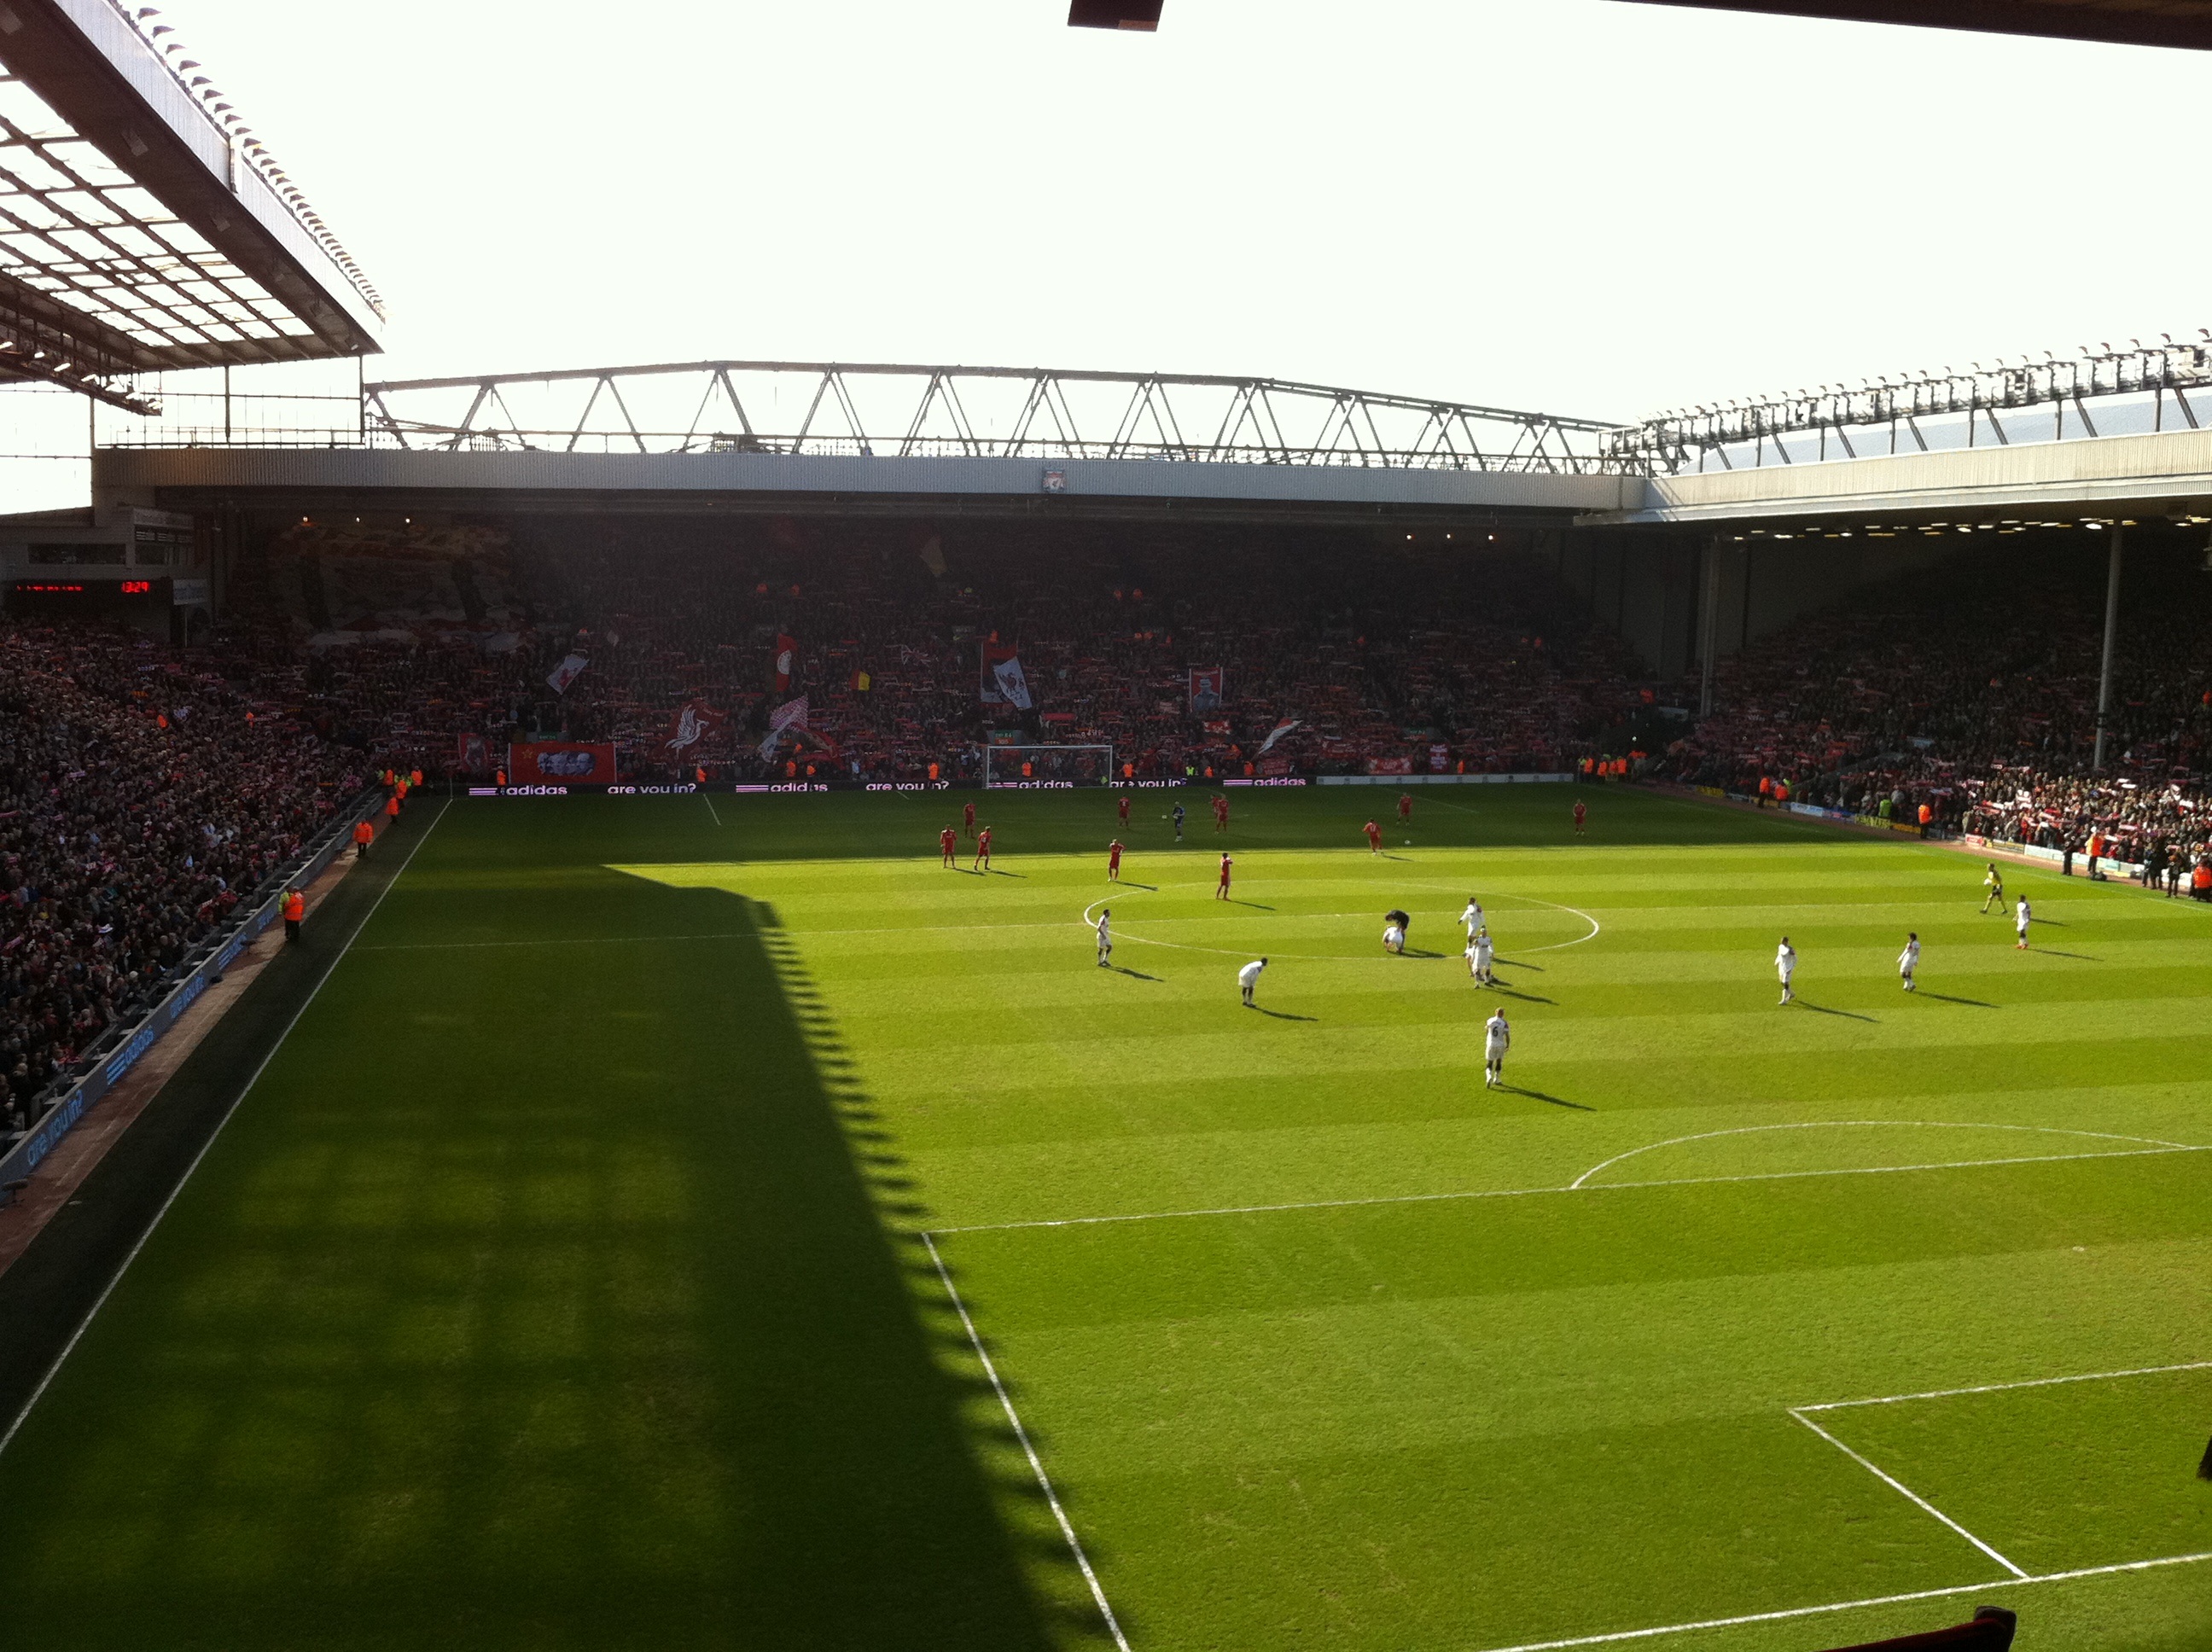
structure, soccer, football, stadium, player, baseball field, liverpool, arena, sports, baseball park, geographical feature, sport venue, soccer specific stadium, arena football, anfield